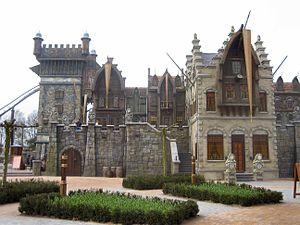
De Vliegende Hollander est une attraction du parc d'attractions néerlandais Efteling.
Ces différentes listes sont non exhaustives.